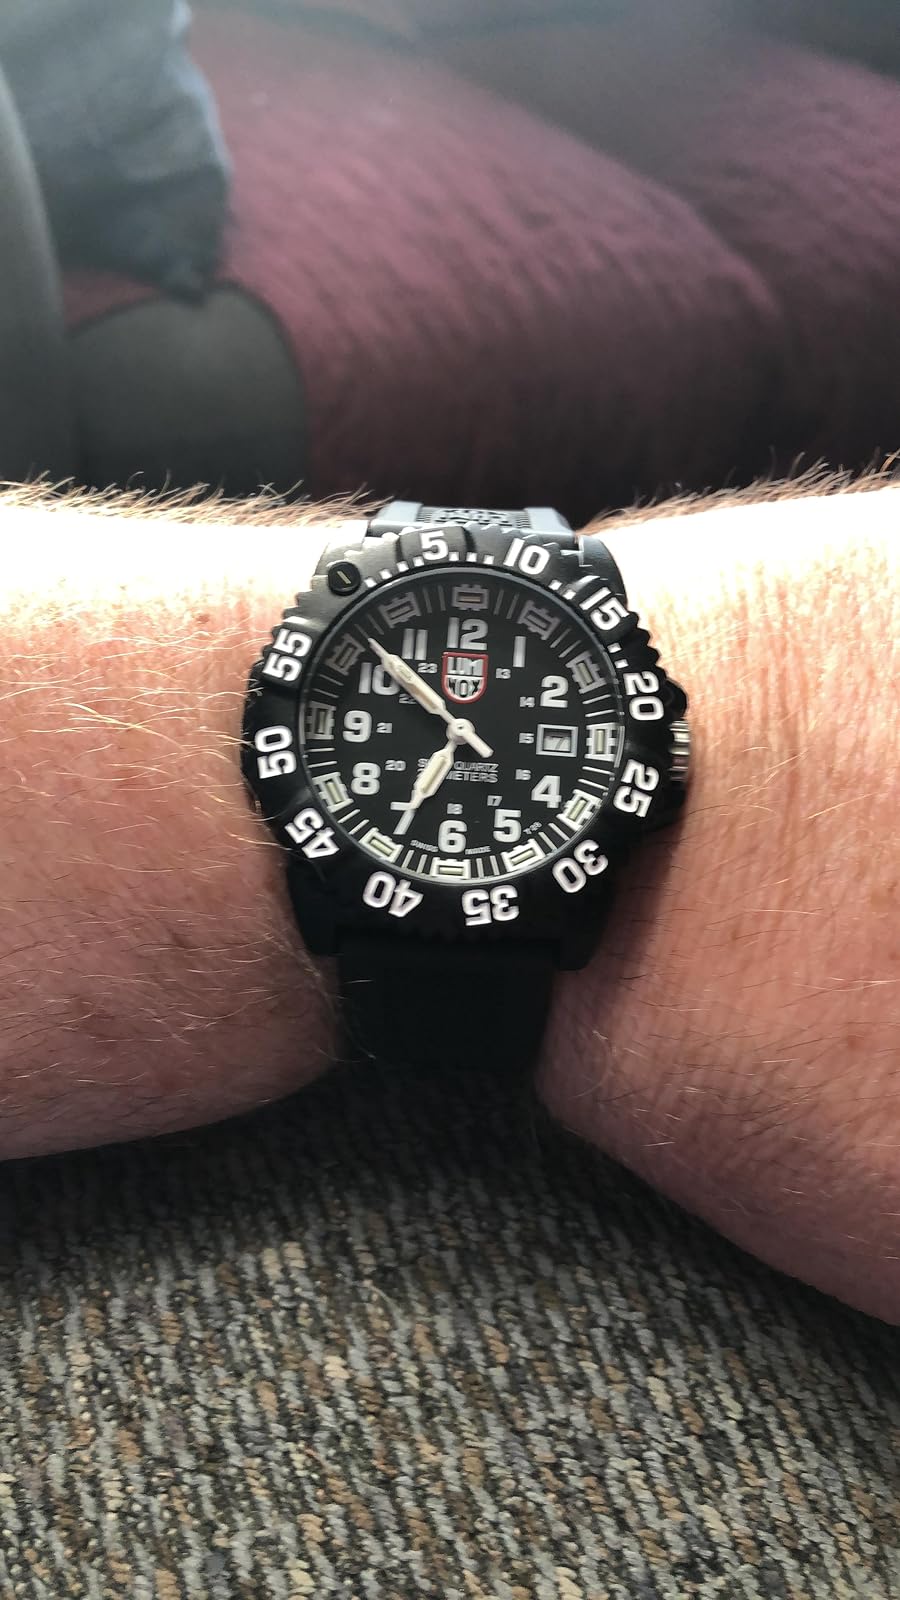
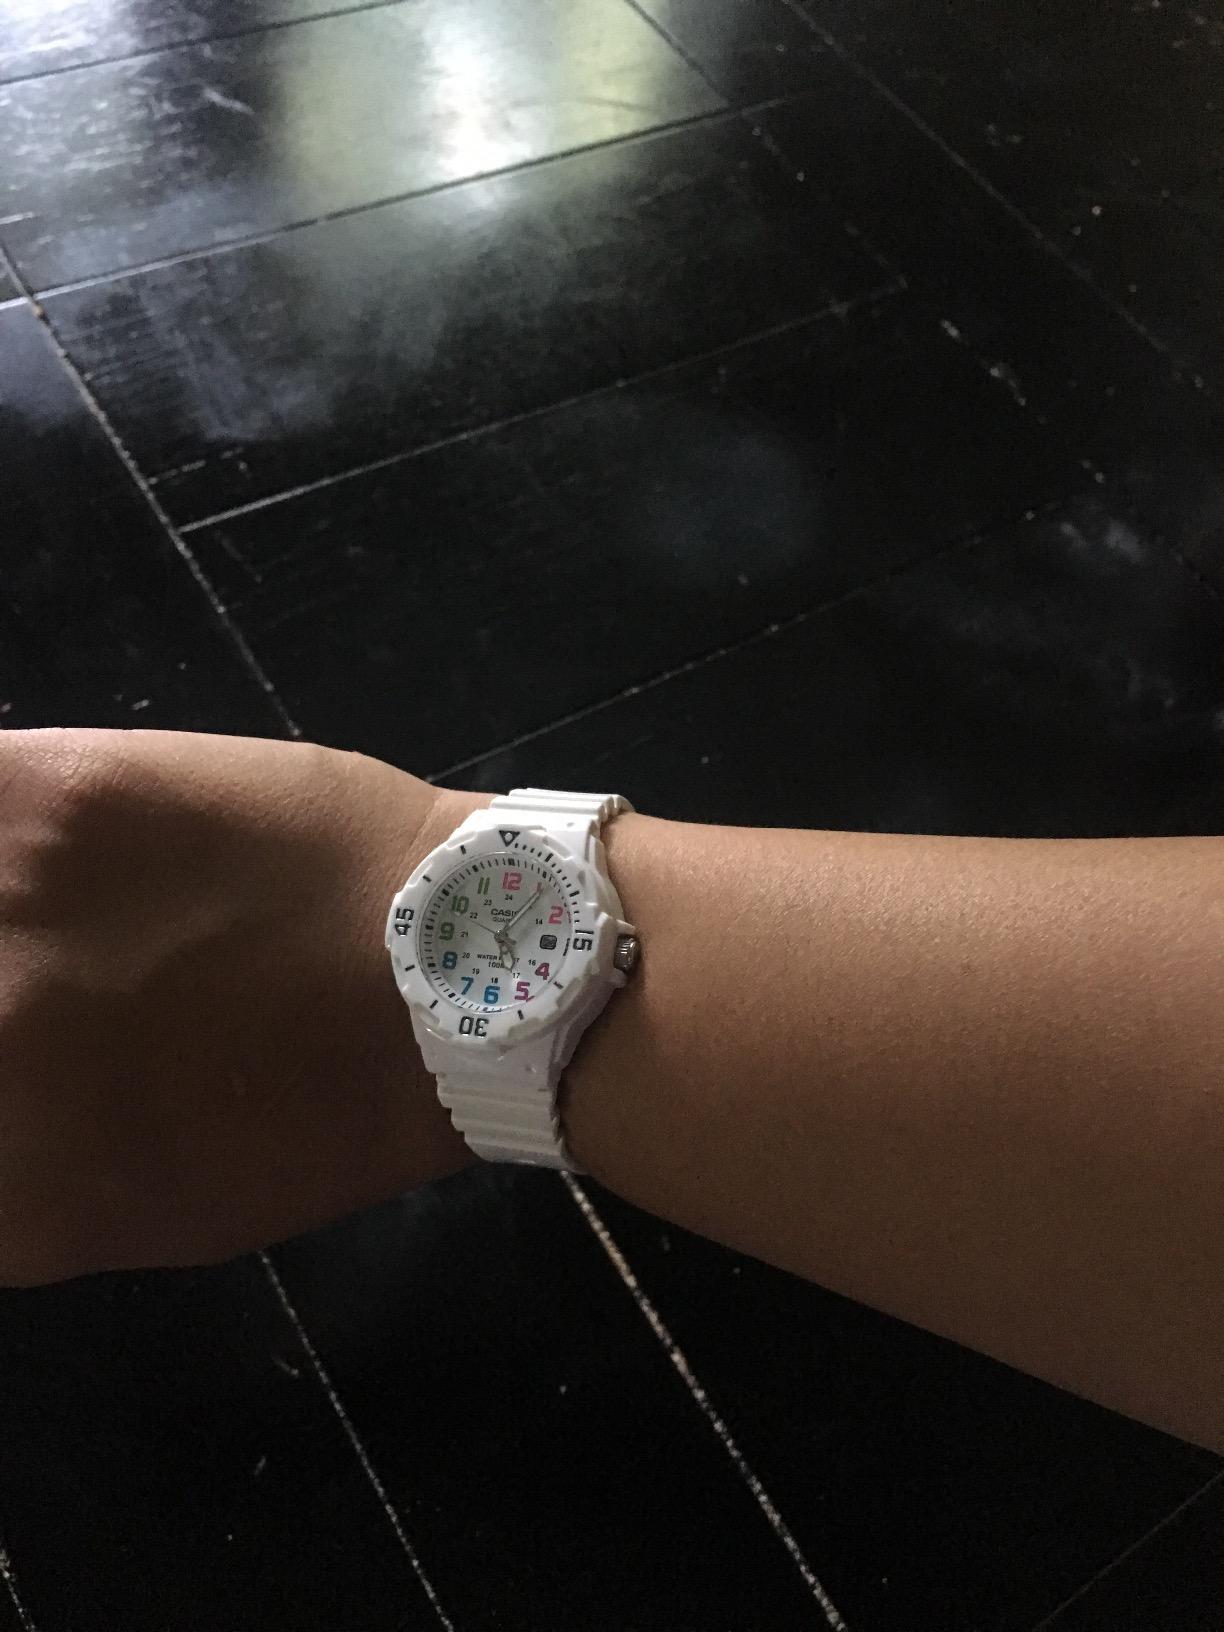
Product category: accessories_watch
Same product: no